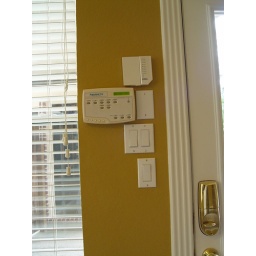
All the crap on the wall at back door in family room.